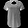
Label: T - shirt / top